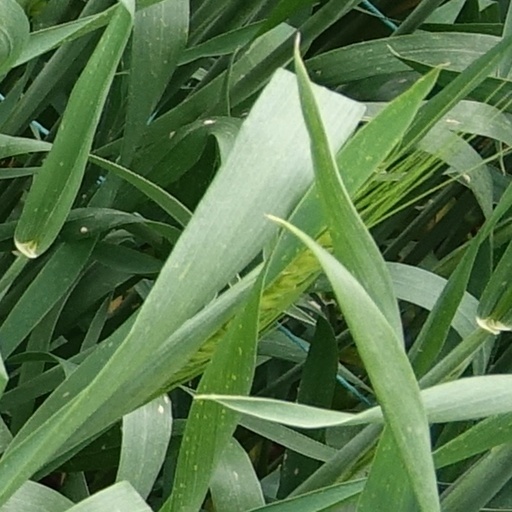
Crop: wheat